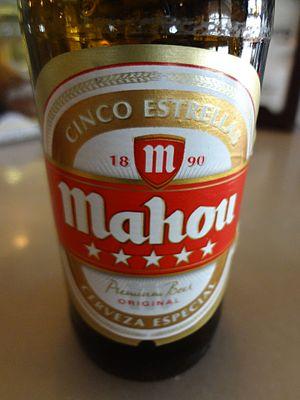
Le groupe Mahou-San Miguel est l'une des trois plus grandes brasseries espagnoles avec Heineken Espagne et Damm.